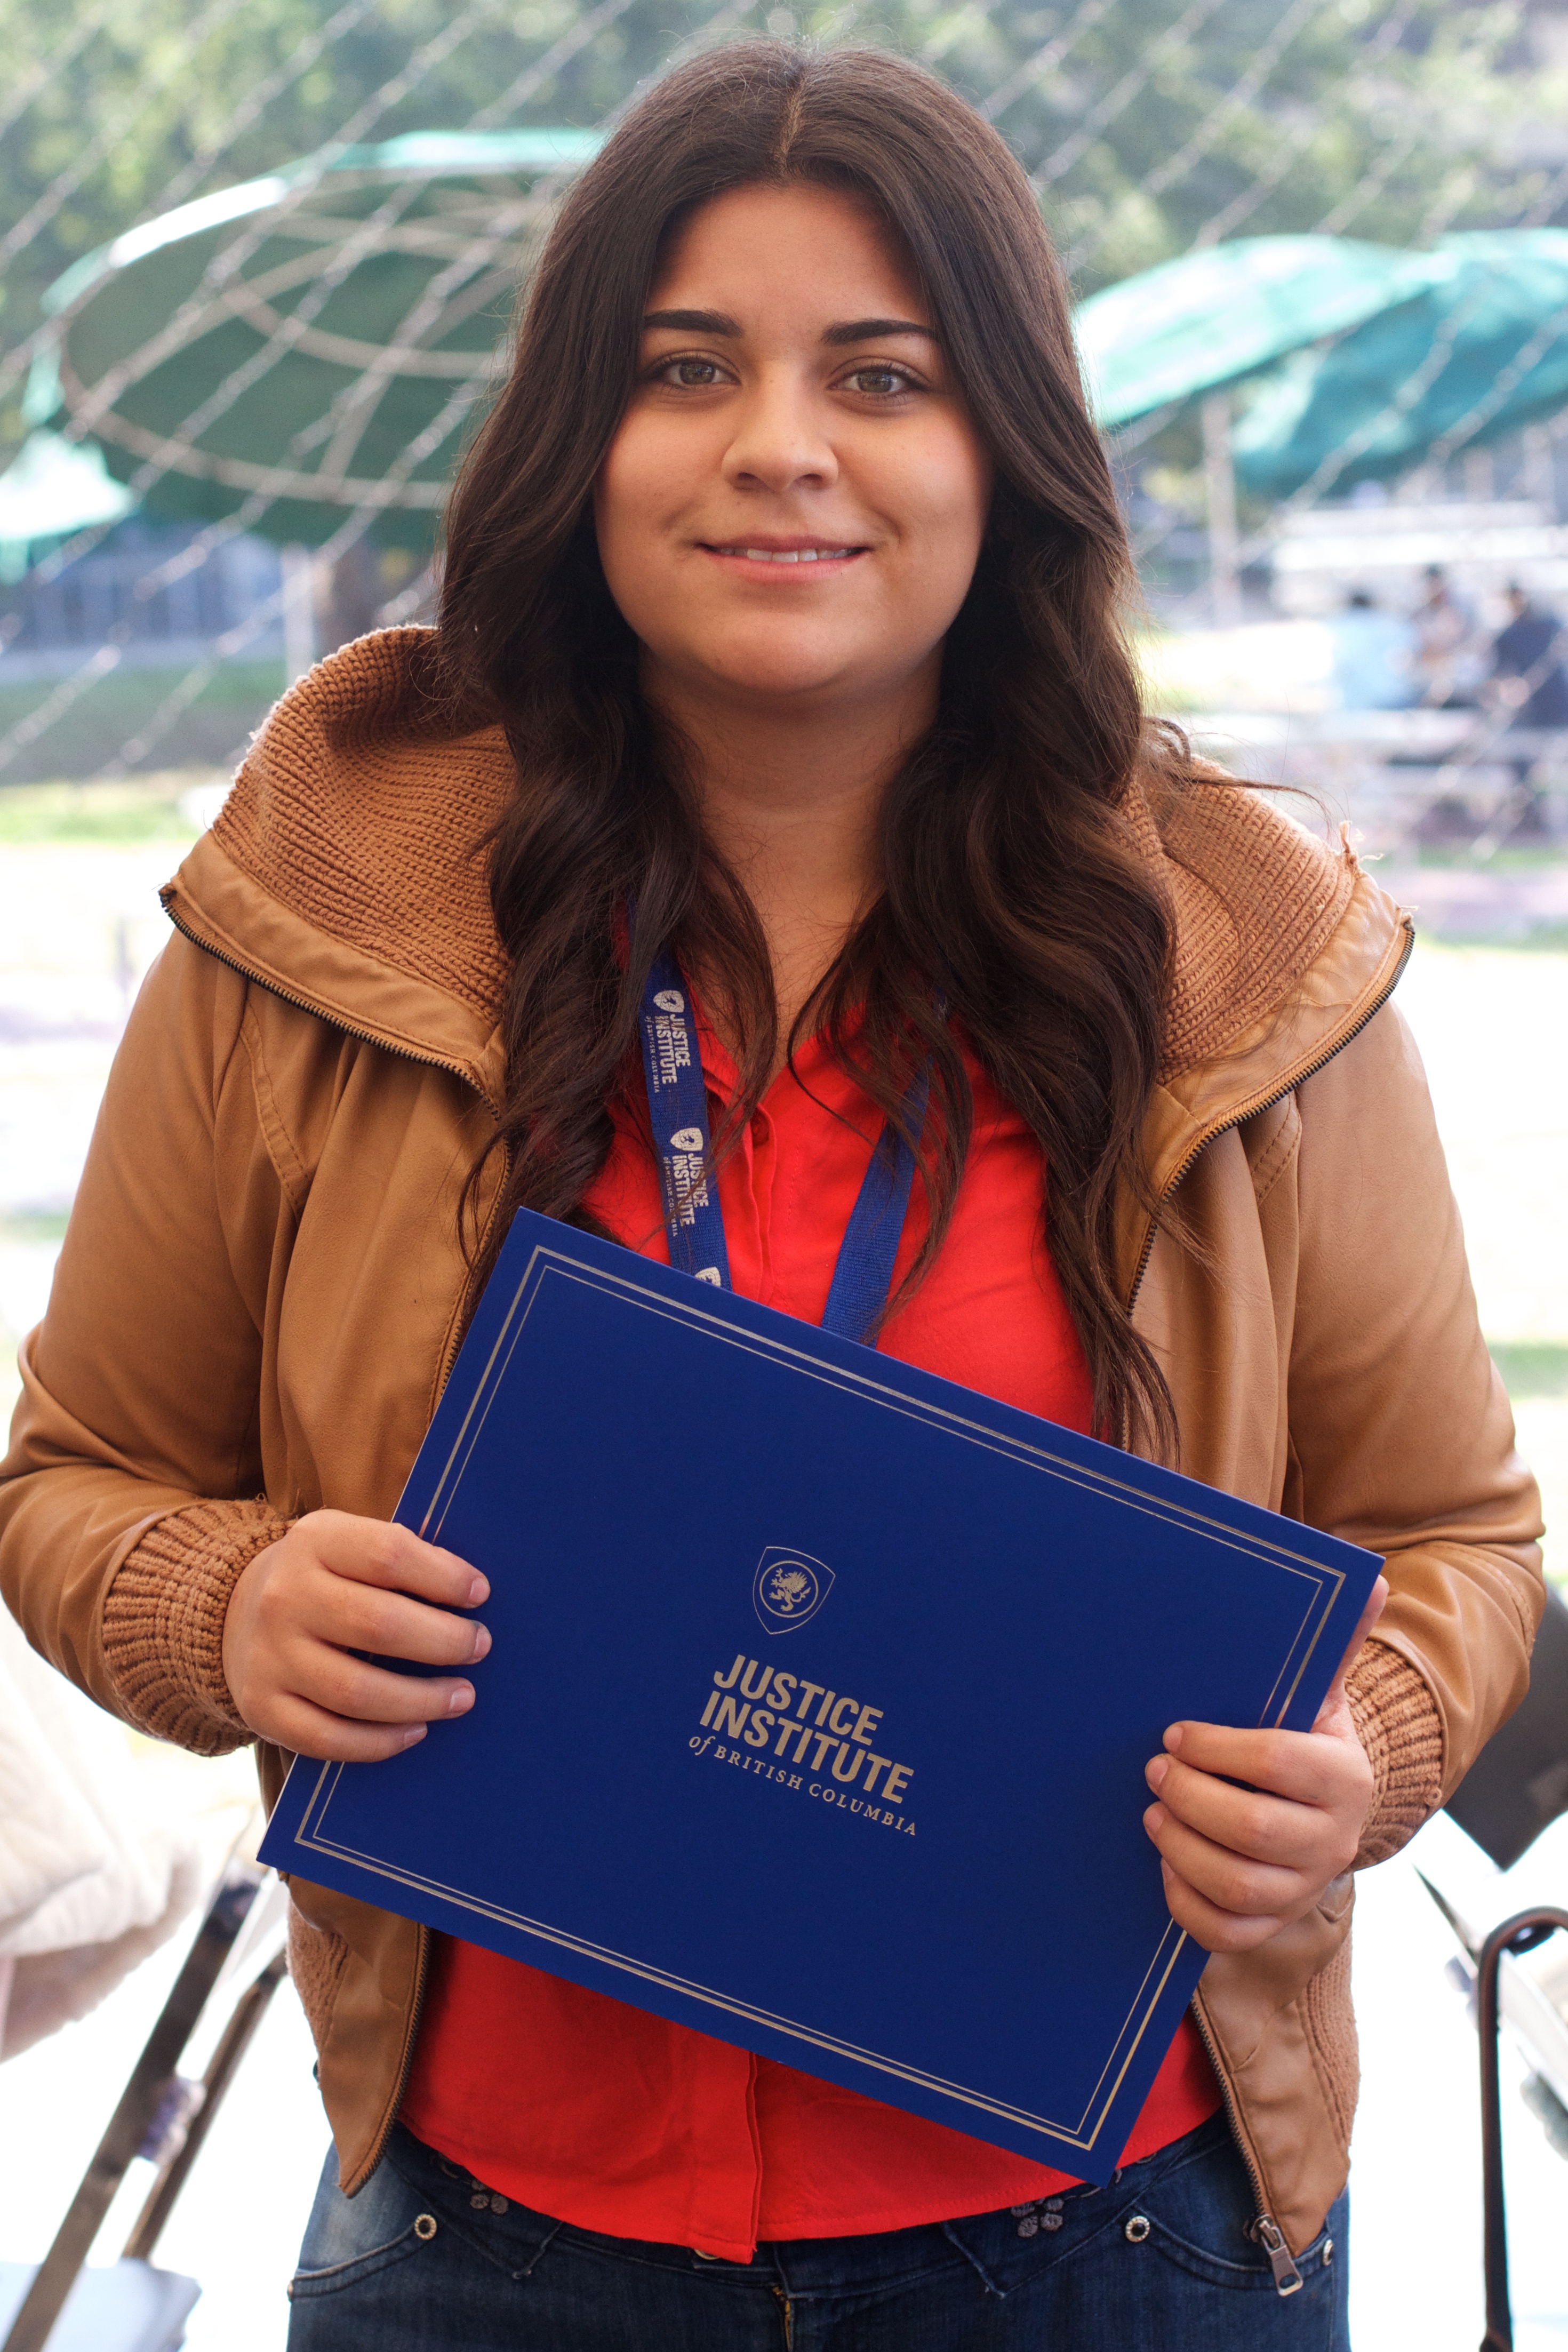
person, udgagora